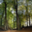
Label: forest